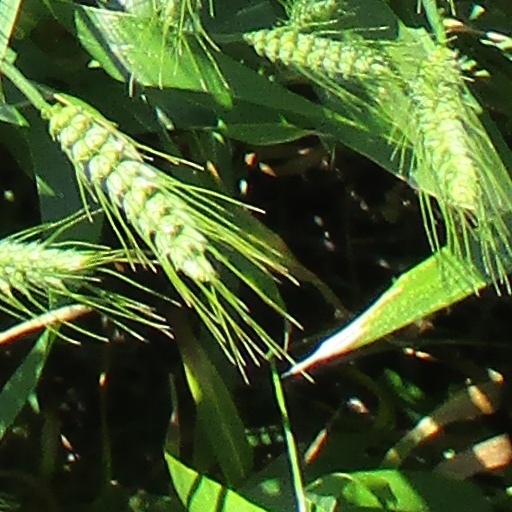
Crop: wheat